Mozambique

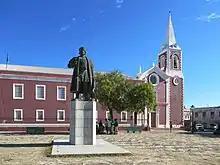
Island of Mozambique, 2016

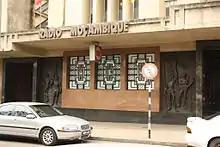
Headquarters of Rádio Moçambique in KaMpfumo district of Maputo (photo 2009)

Mozambique was ruled by Portugal, and they share a main language (Portuguese) and main religion (Roman Catholicism). But since most of the people of Mozambique are Bantus, most of the culture is native; for Bantus living in urban areas, there is some Portuguese influence. Mozambican culture also influences the Portuguese culture.